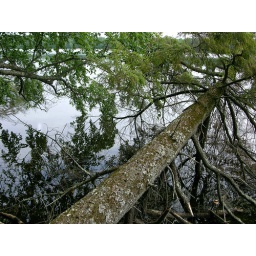
fallen tree in the lake